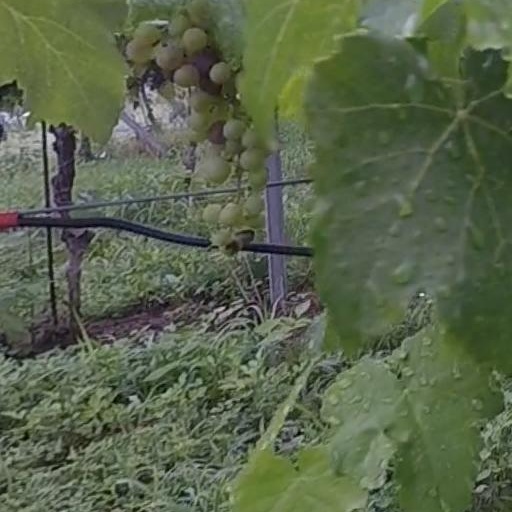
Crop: grape